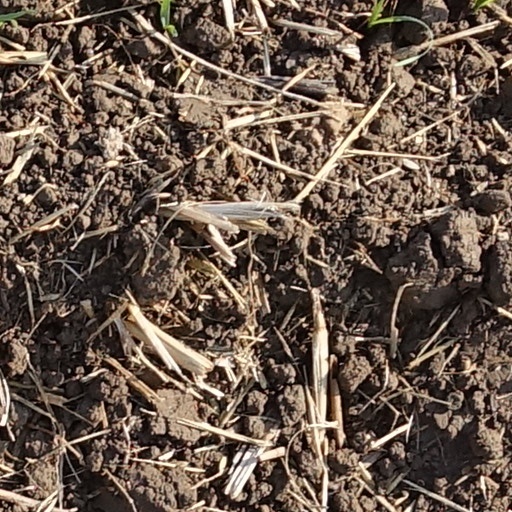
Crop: wheat